Josh Cody

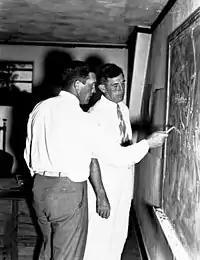
Cody diagramming a play at Florida.

Disappointed at being passed over for the Commodores' football head coaching job, Cody left Vanderbilt in 1936 and, with McGugin's help, was picked by Edgar Jones to become athletic director and head football coach at Florida, where he succeeded Dutch Stanley and compiled a poor 17–24–2 record in the four seasons from 1936 to 1939. Florida's lone All-SEC selection during this period was Walter "Tiger" Mayberry in 1937. The 1937 team defeated the Georgia Bulldogs in the two teams' annual rivalry game for the first time in eight years. In 1938, Cody lost at home to Pop Warner's Temple 20–12 in the last game Warner ever coached.